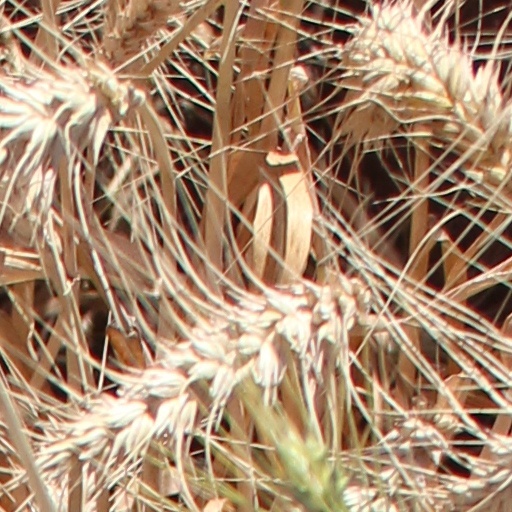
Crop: wheat